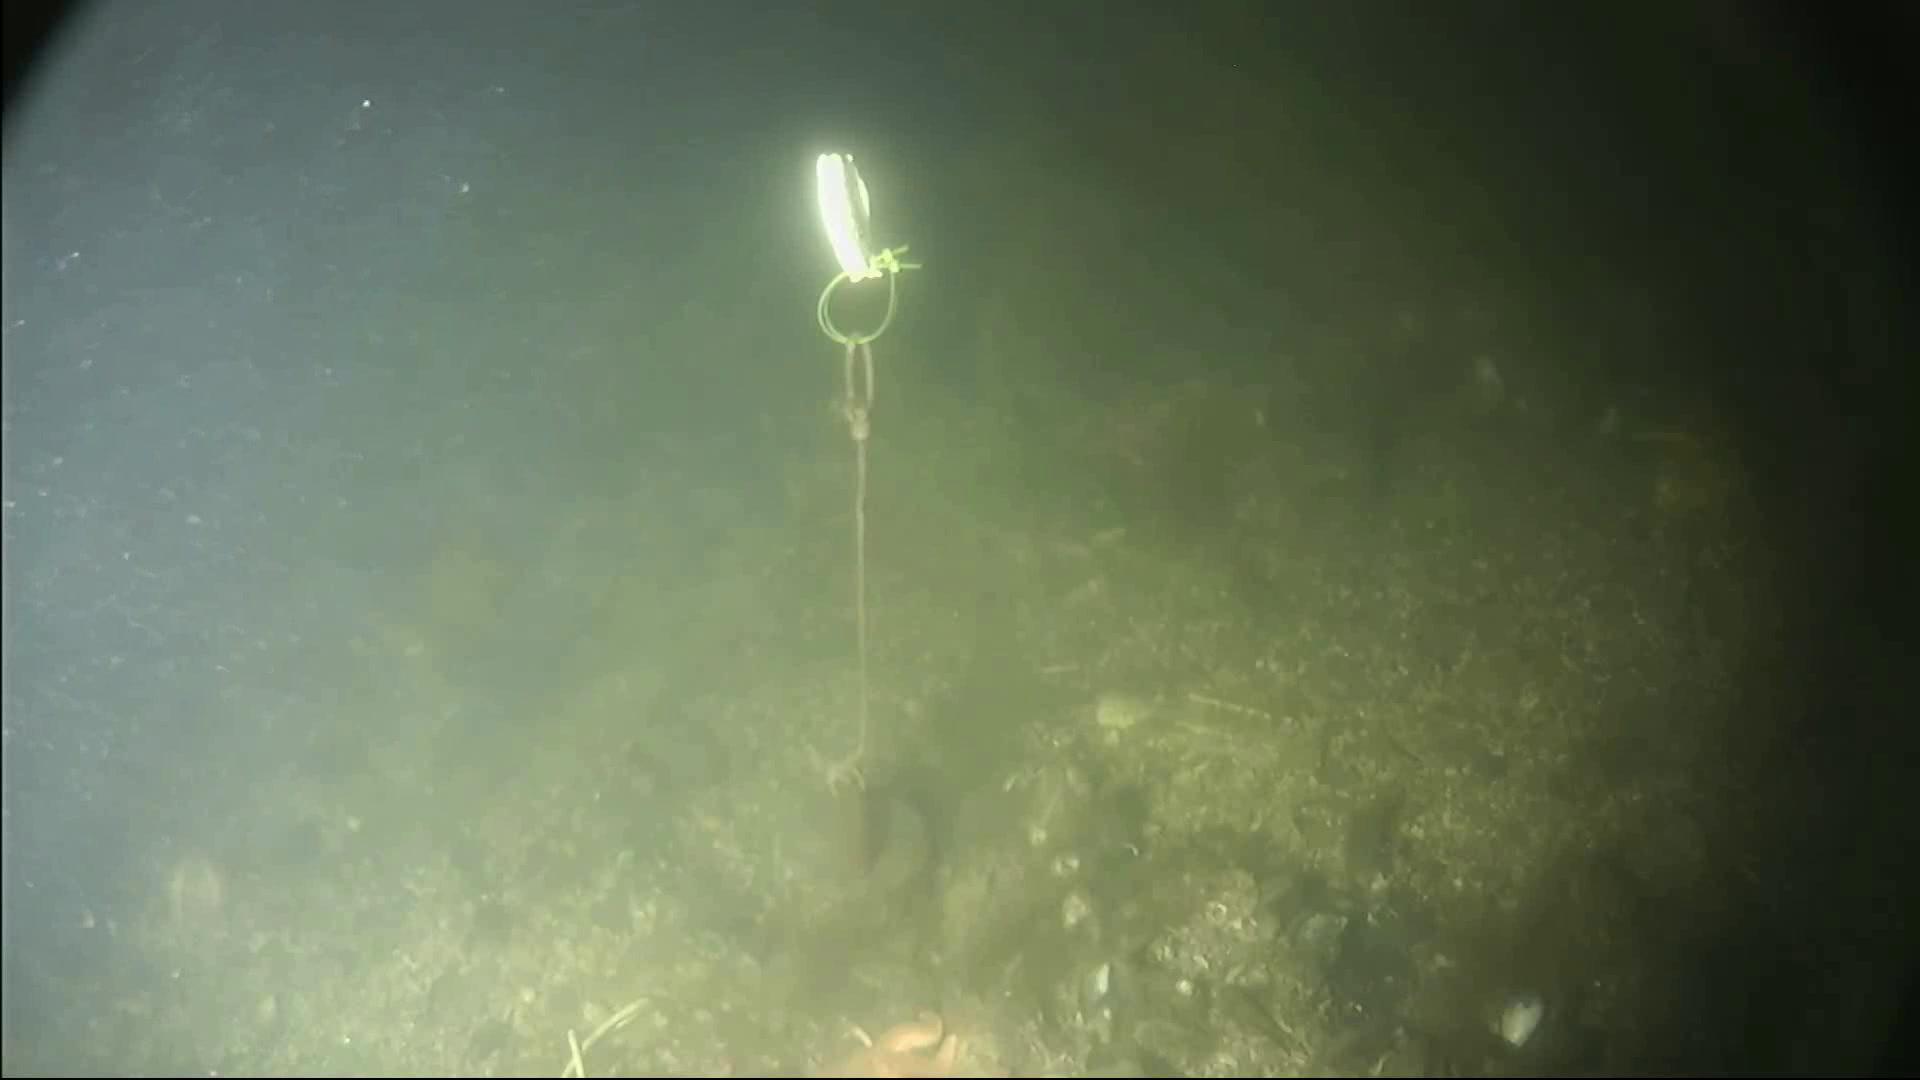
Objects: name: starfish
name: crab